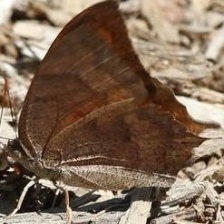
Species: TROPICAL LEAFWING